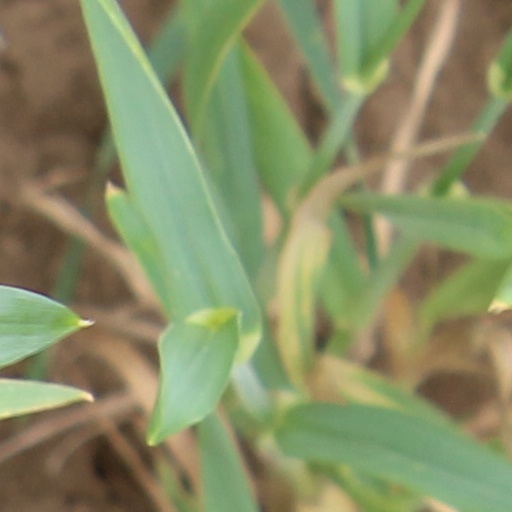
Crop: wheat